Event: Nepal Earthquake
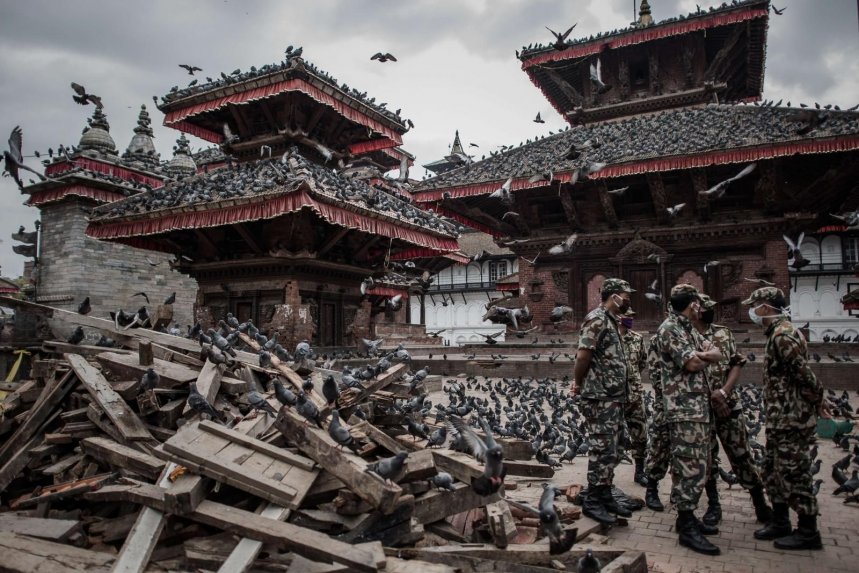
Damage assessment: damage